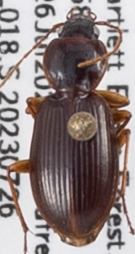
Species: Synuchus impunctatus
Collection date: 2023-07-26
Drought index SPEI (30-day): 2.09
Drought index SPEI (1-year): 1.28
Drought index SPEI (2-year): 0.39